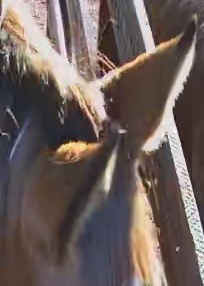
Face region: ears (position_of_ears)
Pain indicator: not_present